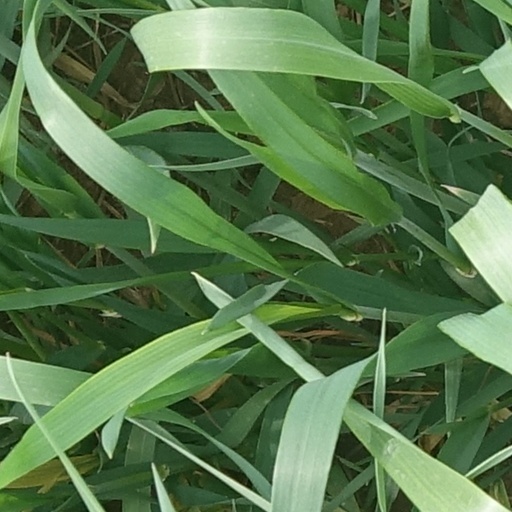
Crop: wheat